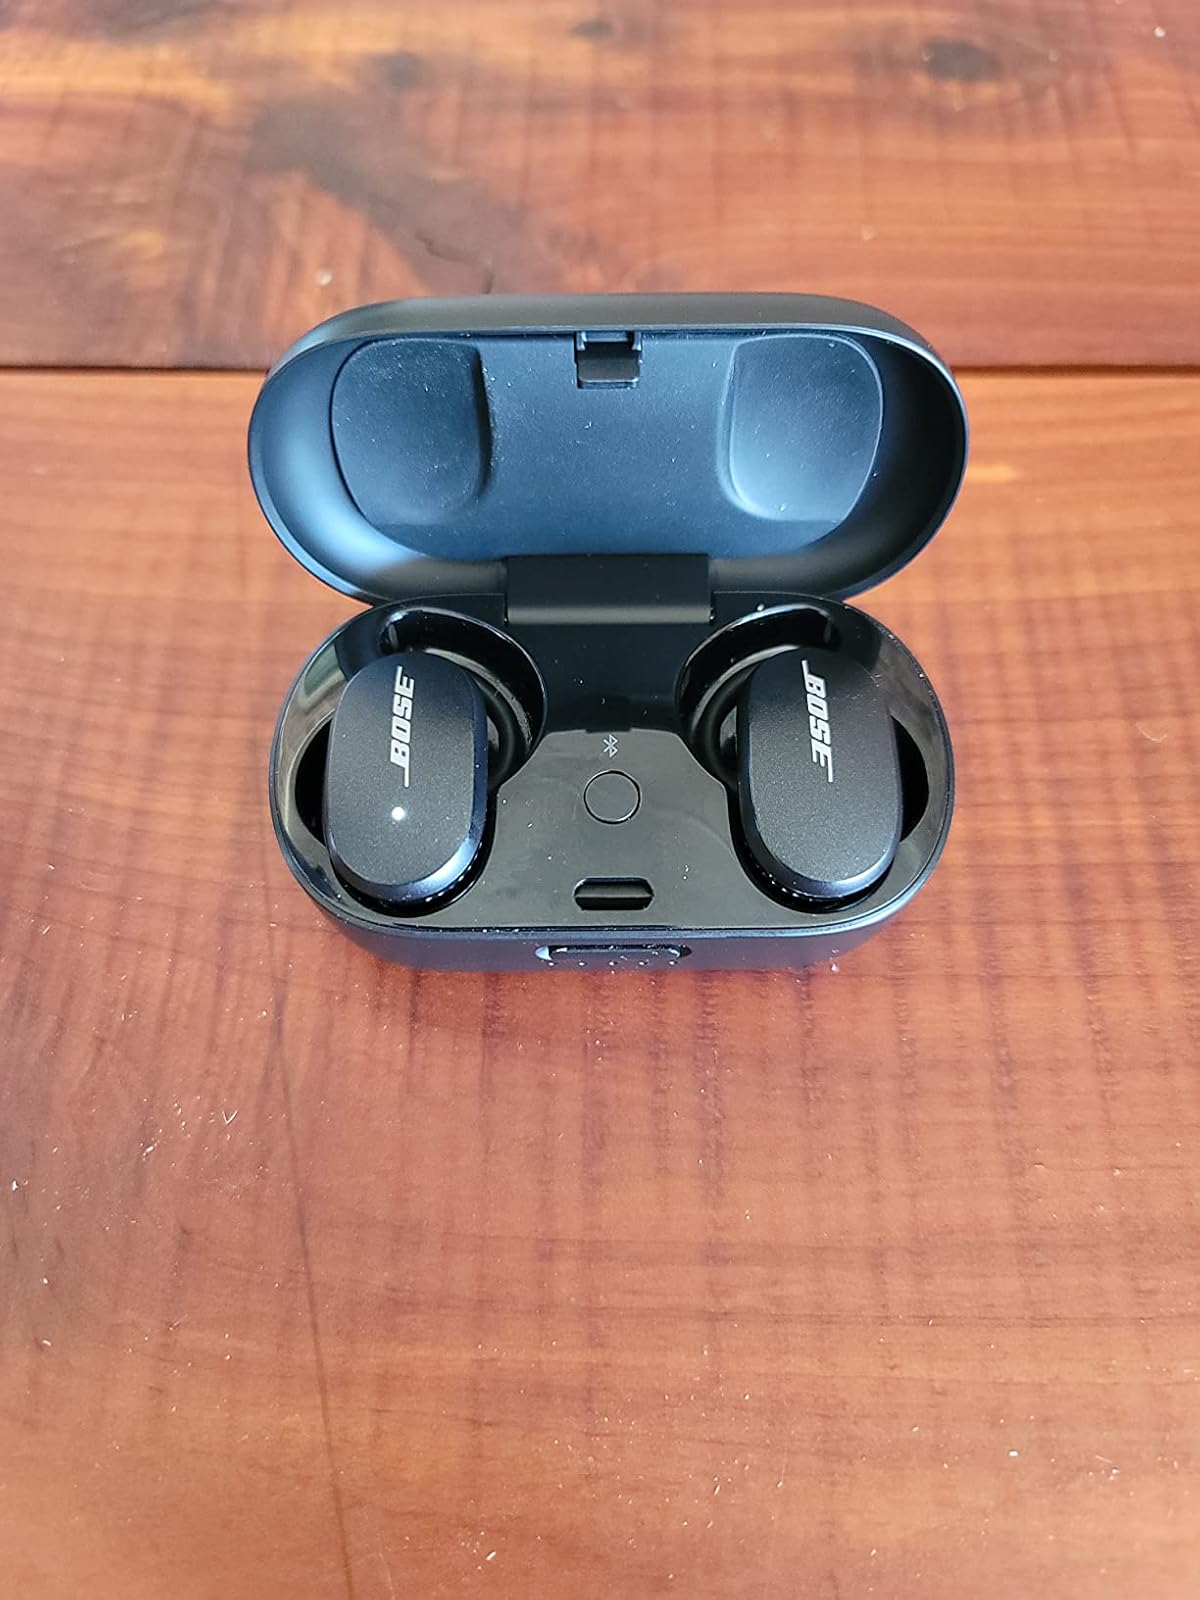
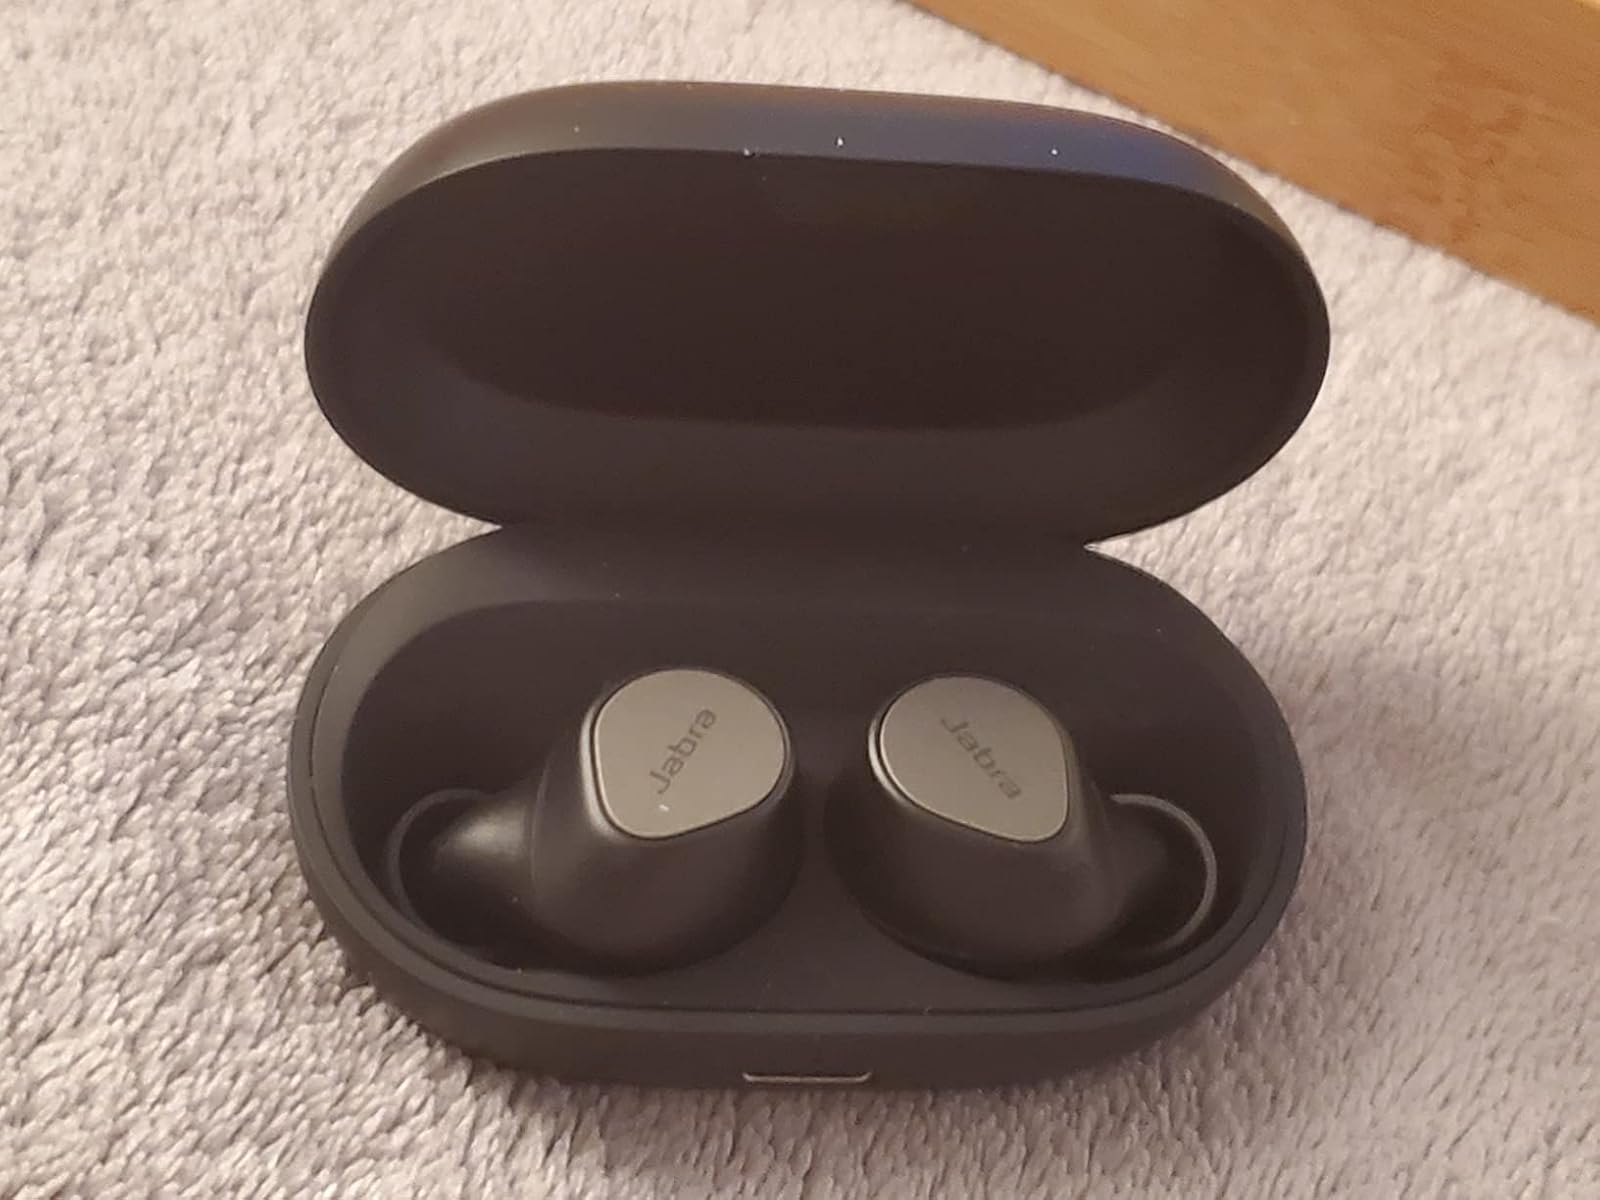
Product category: earbuds
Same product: no